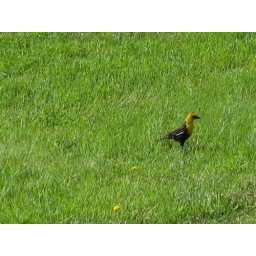
A bird in the grass